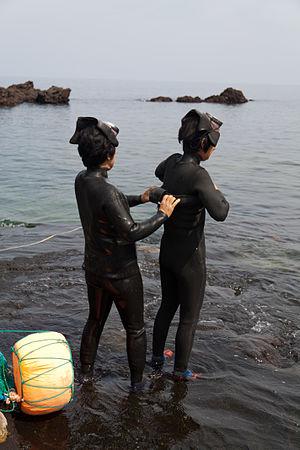
Cet article recense les pratiques inscrites au patrimoine culturel immatériel en Corée du Sud.